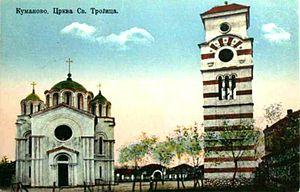
La Région du Nord-Est est une des huit régions statistiques de la Macédoine du Nord. La Région du Nord-Est est frontalière de la Serbie et de la Bulgarie.